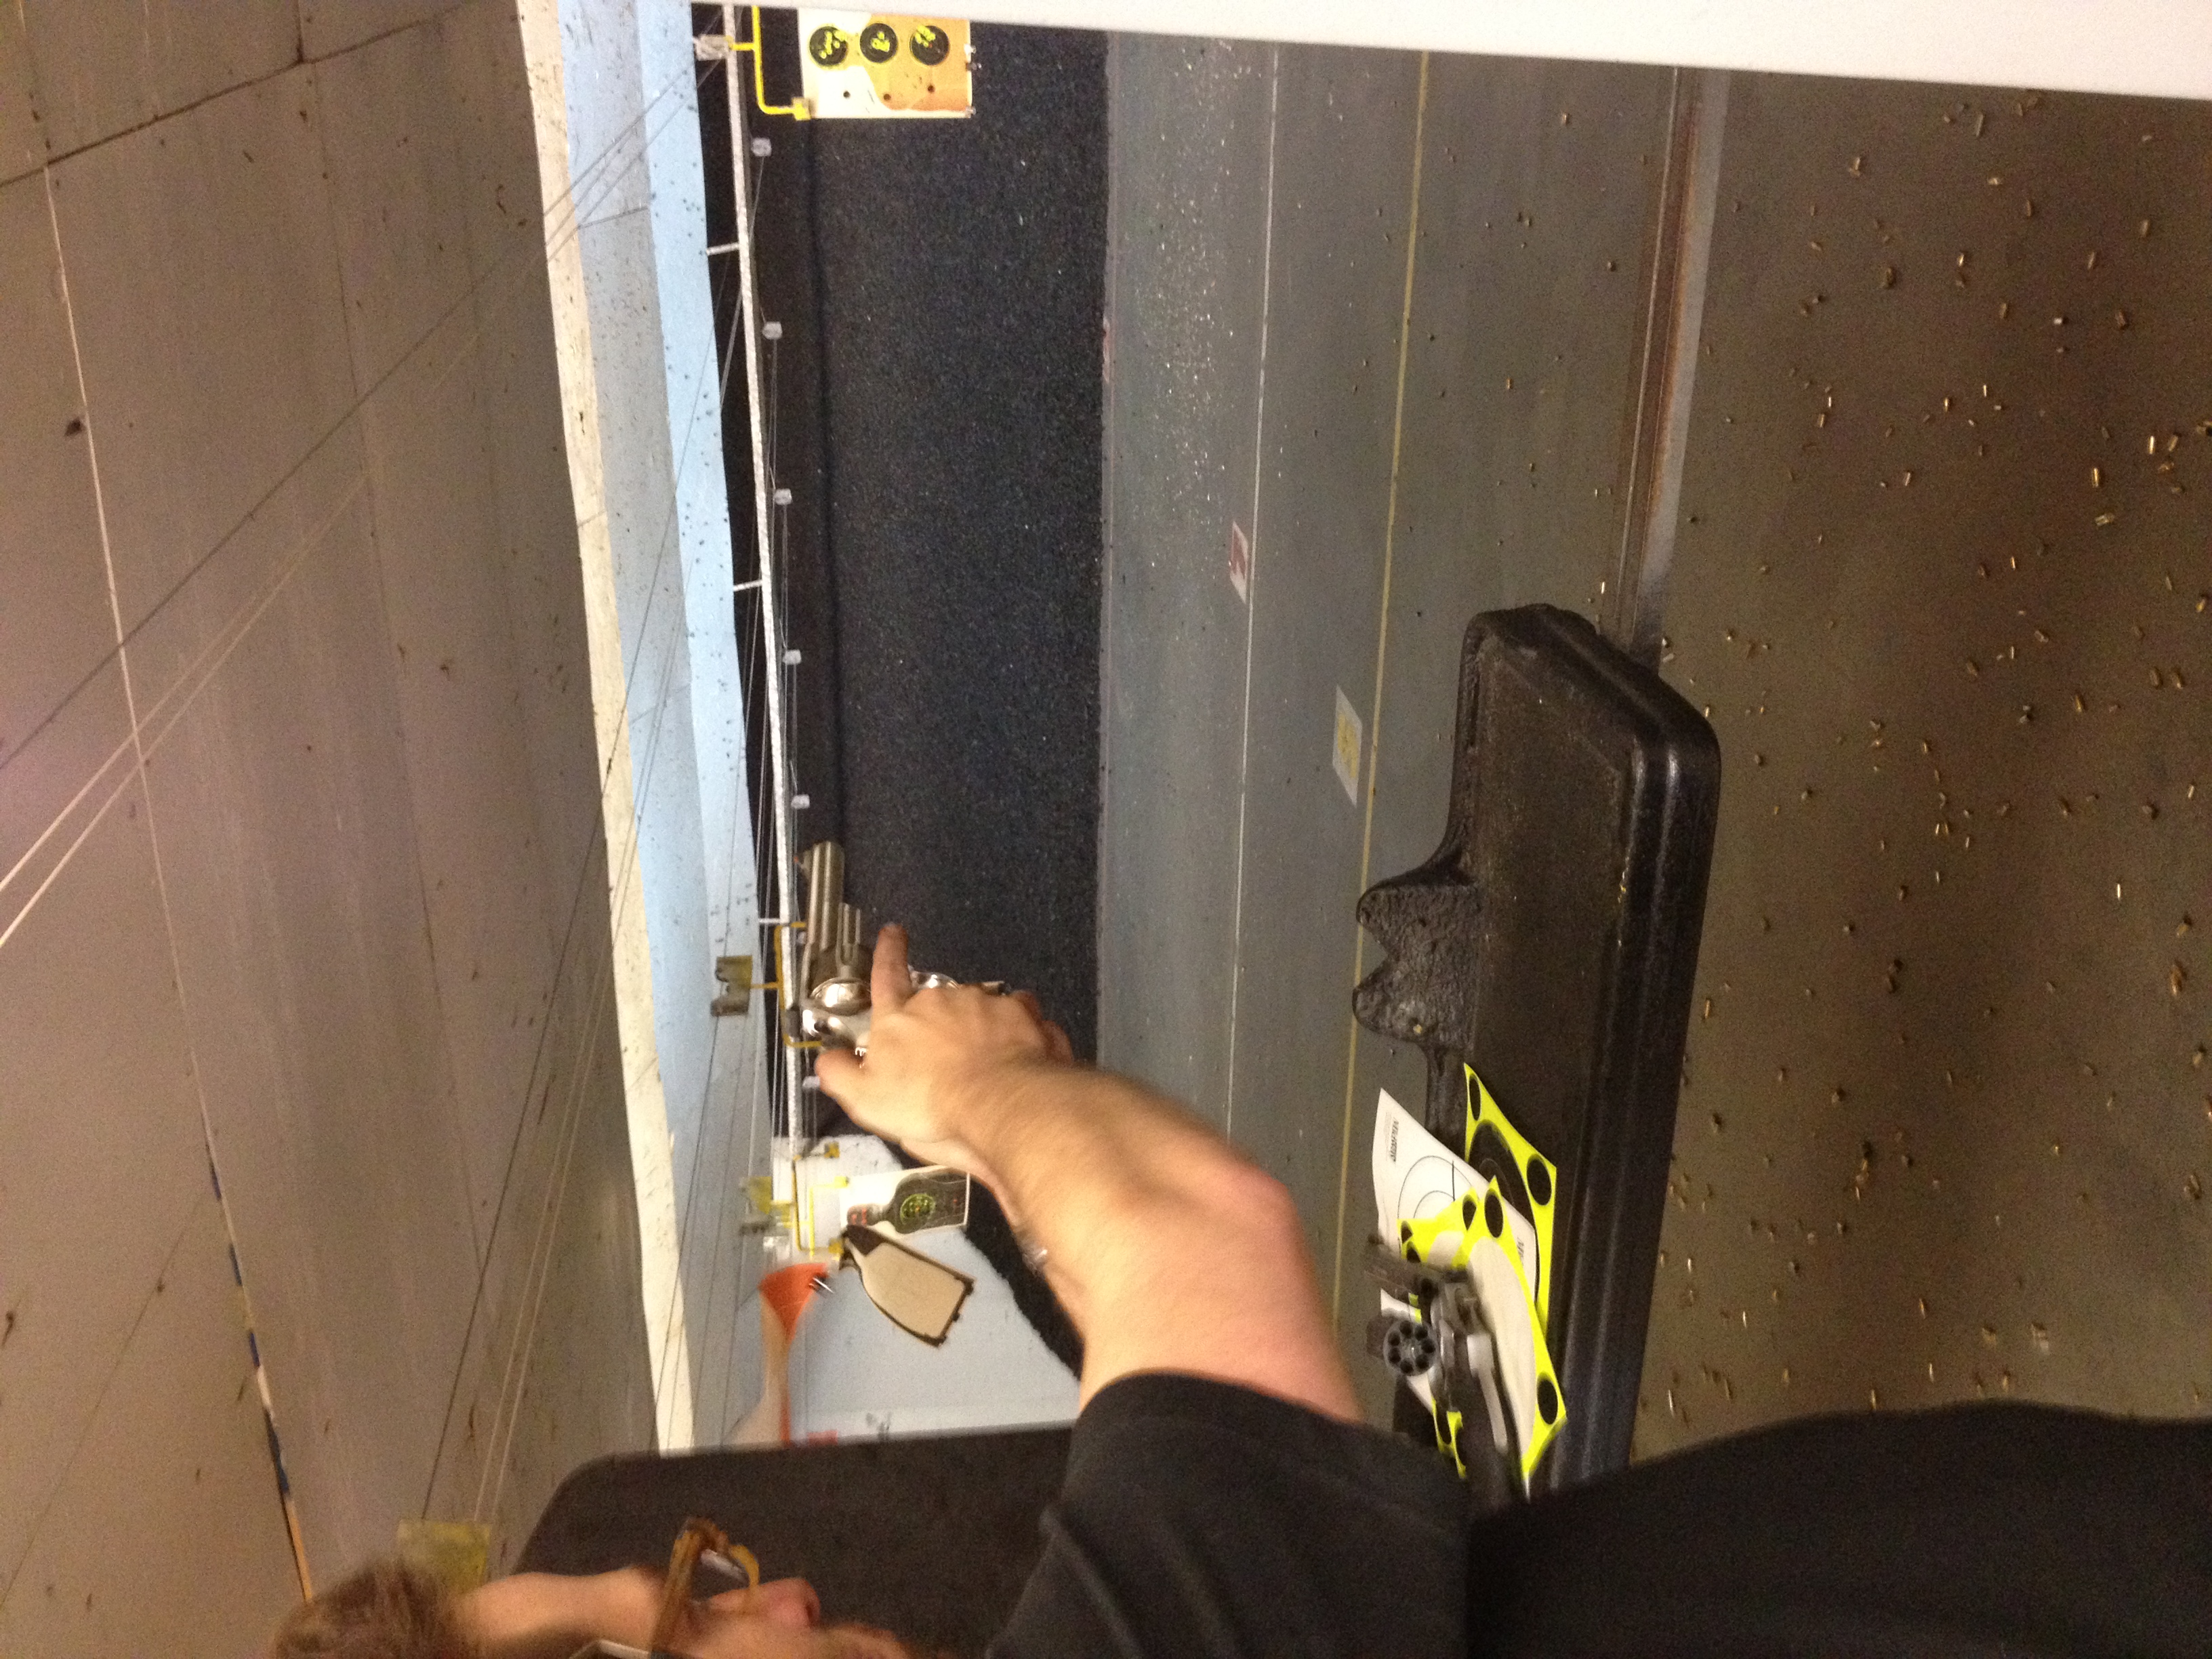
vehicle, aviation, shooting range